Residential complex on Džidžikovac

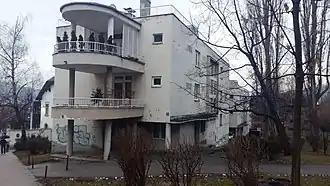
The "Residential complex on Džidžikovac, the architectural ensemble" is a National monument of Bosnia and Herzegovina.

As in many other cases around central parts of Sarajevo, neighborhood designers utilized the presence of abundant natural greenery on the location and developed designated space while preserving as much as possible. This became a characteristic of the neighborhood, one which constitutes important quality and attraction.